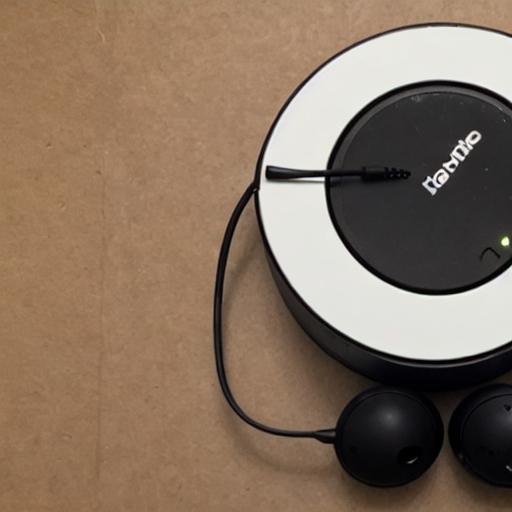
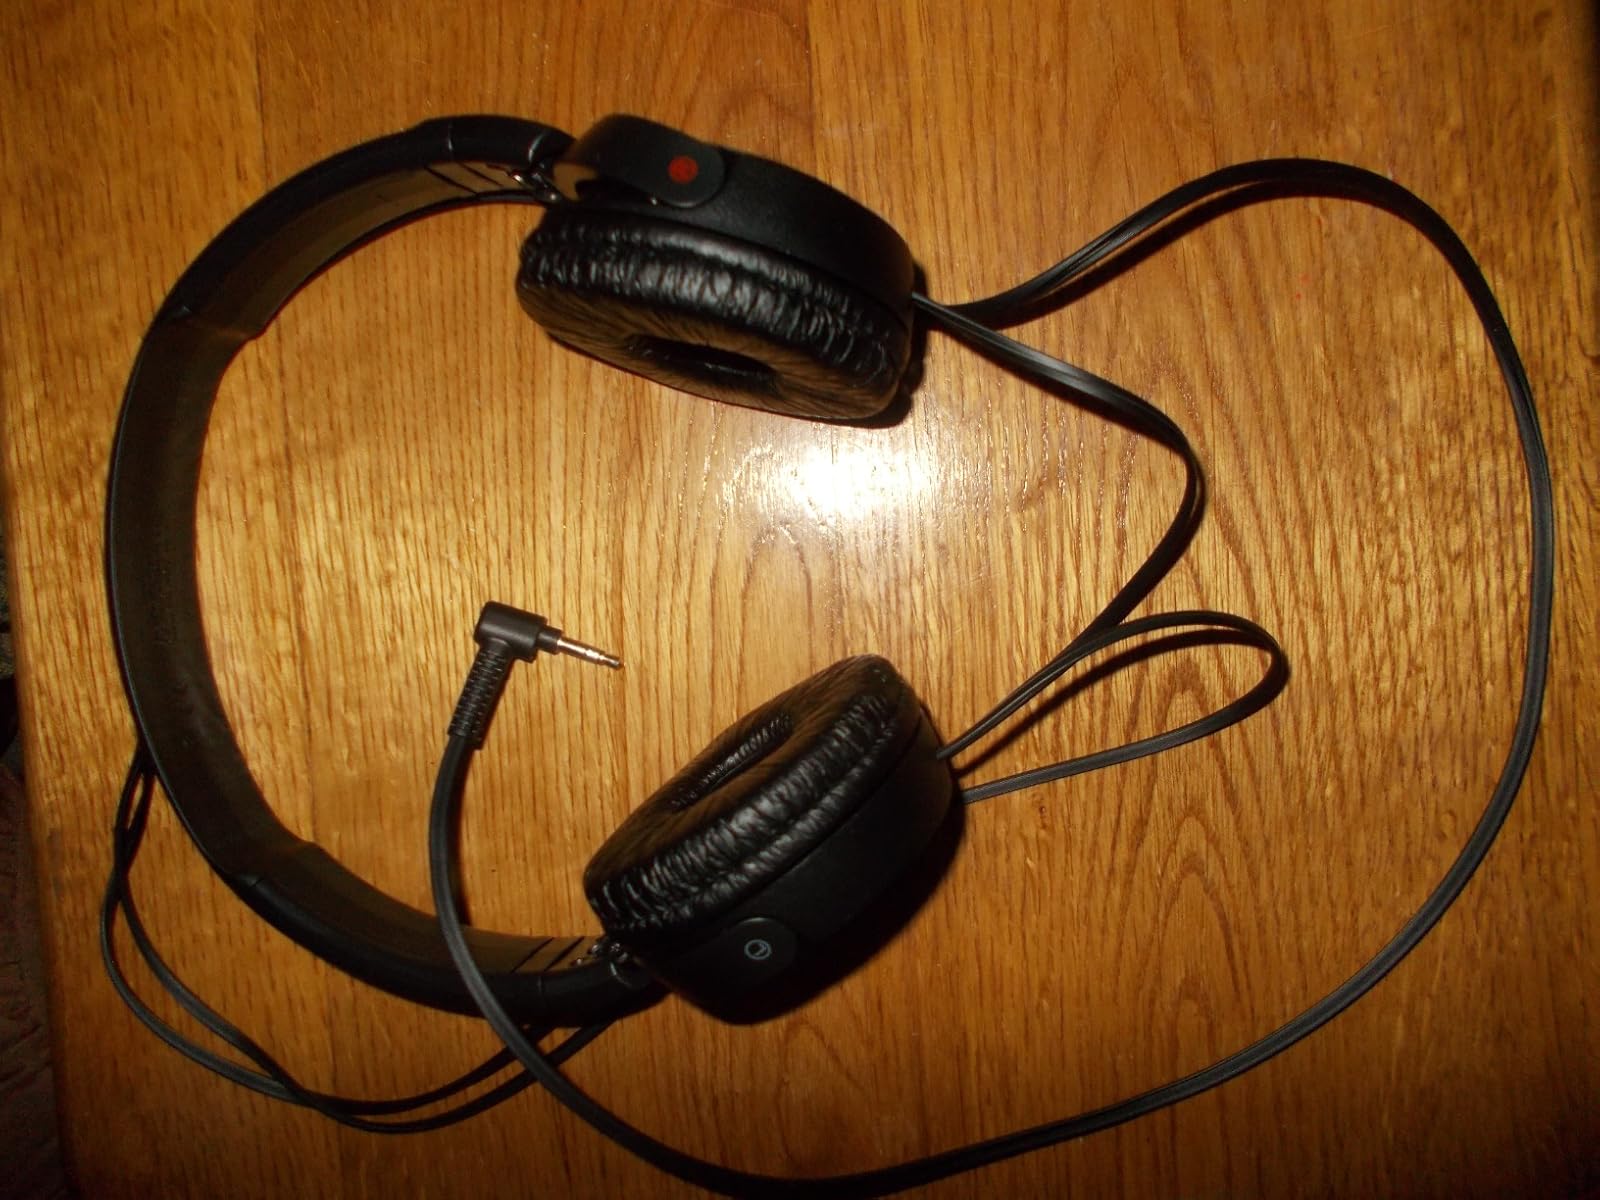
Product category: headphones
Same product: no